Great Western Railway

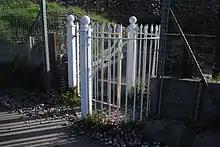
The pedestrian crossing at Cockwood Steps, on the South Devon Main Line, retains a gate with GWR spear-type railings

The GWR attracted the attention of the artists from an early date. John Cooke Bourne's "History and Description of the Great Western Railway" was published in 1846 and contained a series of detailed lithographs of the railway that give readers a glimpse of what the line looked like in the days before photography. J. M. W. Turner painted his "Rain, Steam and Speed - The Great Western Railway" in 1844 after looking out of the window of his train on Maidenhead Railway Bridge, and in 1862 William Powell Frith painted "The Railway Station", a large crowd scene on the platform at Paddington. The station itself was initially painted for Powell by W Scott Morton, an architect, and a train was specially provided by the GWR for the painting, in front of which a variety of travellers and railway staff form an animated focal point.